Sebastiano Bombelli

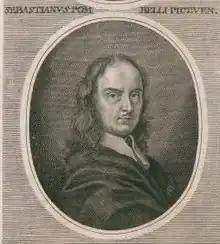

Sebastiano Bombelli (October 1635; 4 May 1719) was an Italian painter, mainly active in Venice, during the Baroque period.